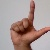
The image shows a hand gesture representing the letter 'L' in Indian Sign Language.